All India Majlis-e-Ittehadul Muslimeen

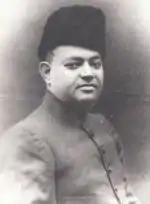
Abdul Wahid Owaisi – Revived AIMIM in 1958

In 1960, AIMIM won the Mallepally ward of Hyderabad Municipal Corporation. In 1962, Salahuddin won from Patharghatti assembly seat as an independent candidate and later from Charminar constituency in 1967. In 1972, he won from Yakutpura and later in 1978, again from Charminar. In 1984, Salahuddin emerged victorious in the central seat of Hyderabad, which he represented the seat until 2004. Mohammad Majid Hussain of the AIMIM was unanimously elected as the Mayor of Greater Hyderabad on 2 January 2012.